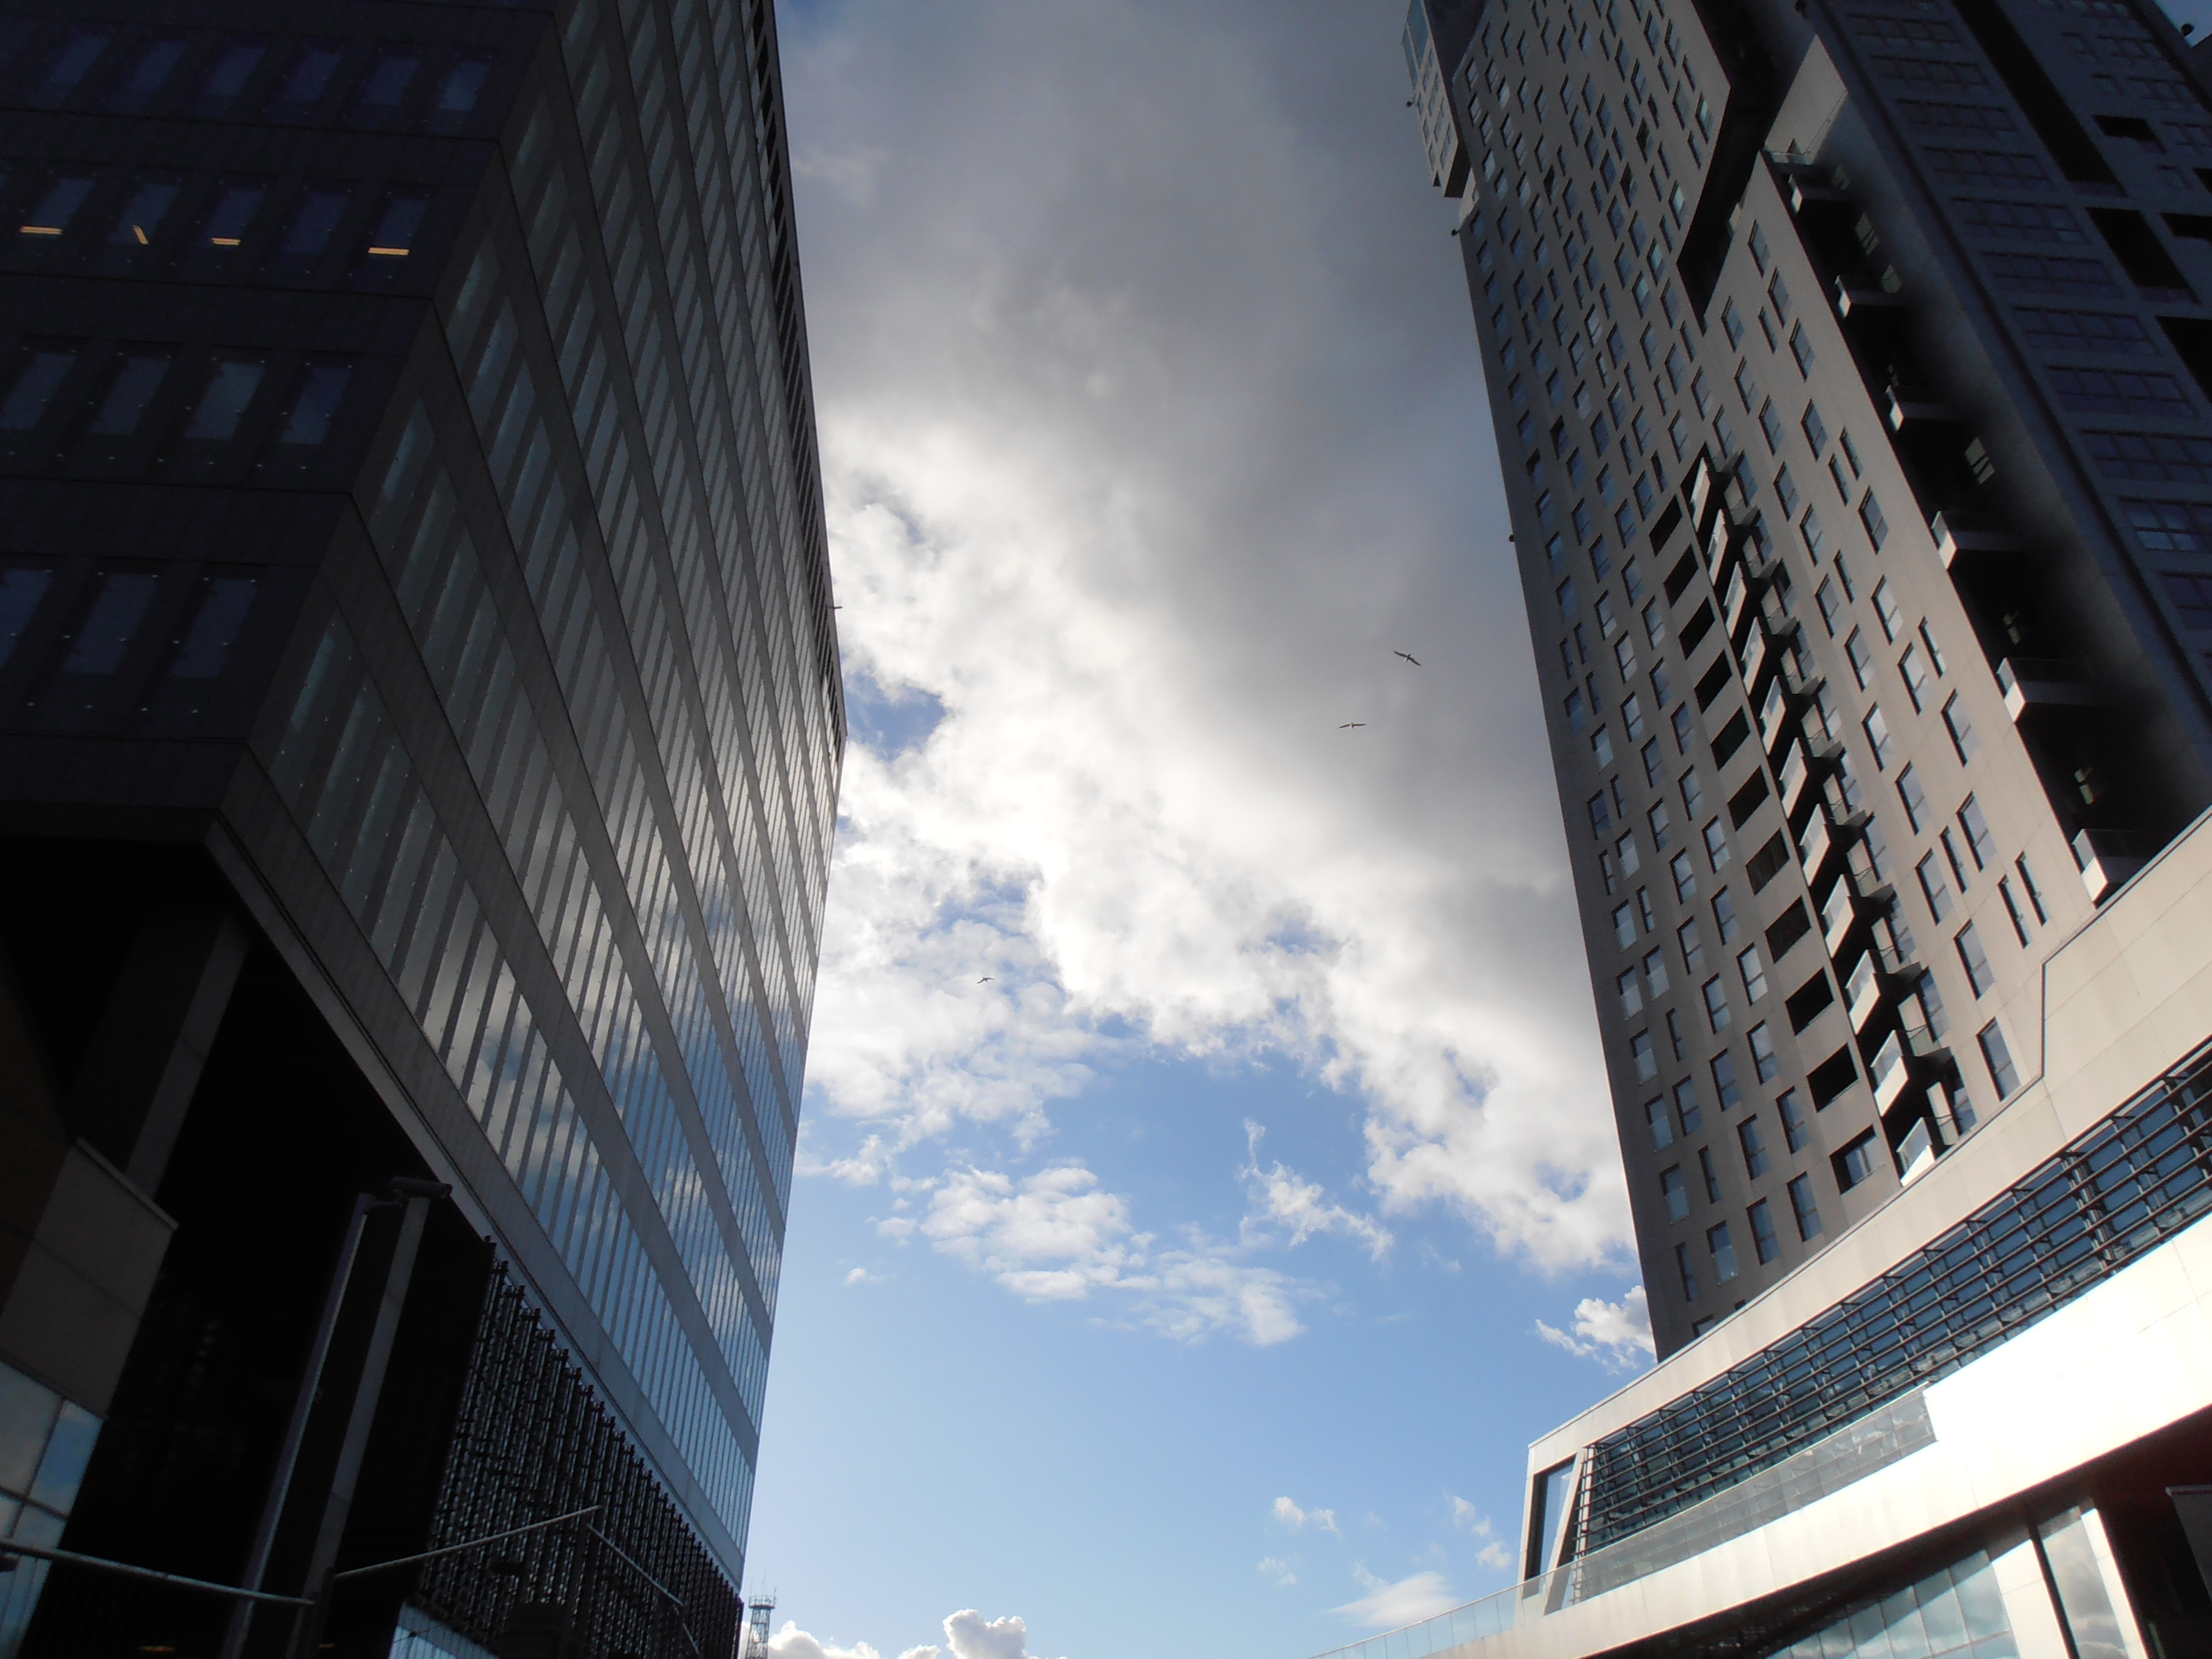
architecture, sky, house, sunlight, building, skyscraper, downtown, reflection, tower, office, landmark, facade, blue, apartment, tower block, housing, gdynia, metropolis, the height of the, the skyscraper, urban area